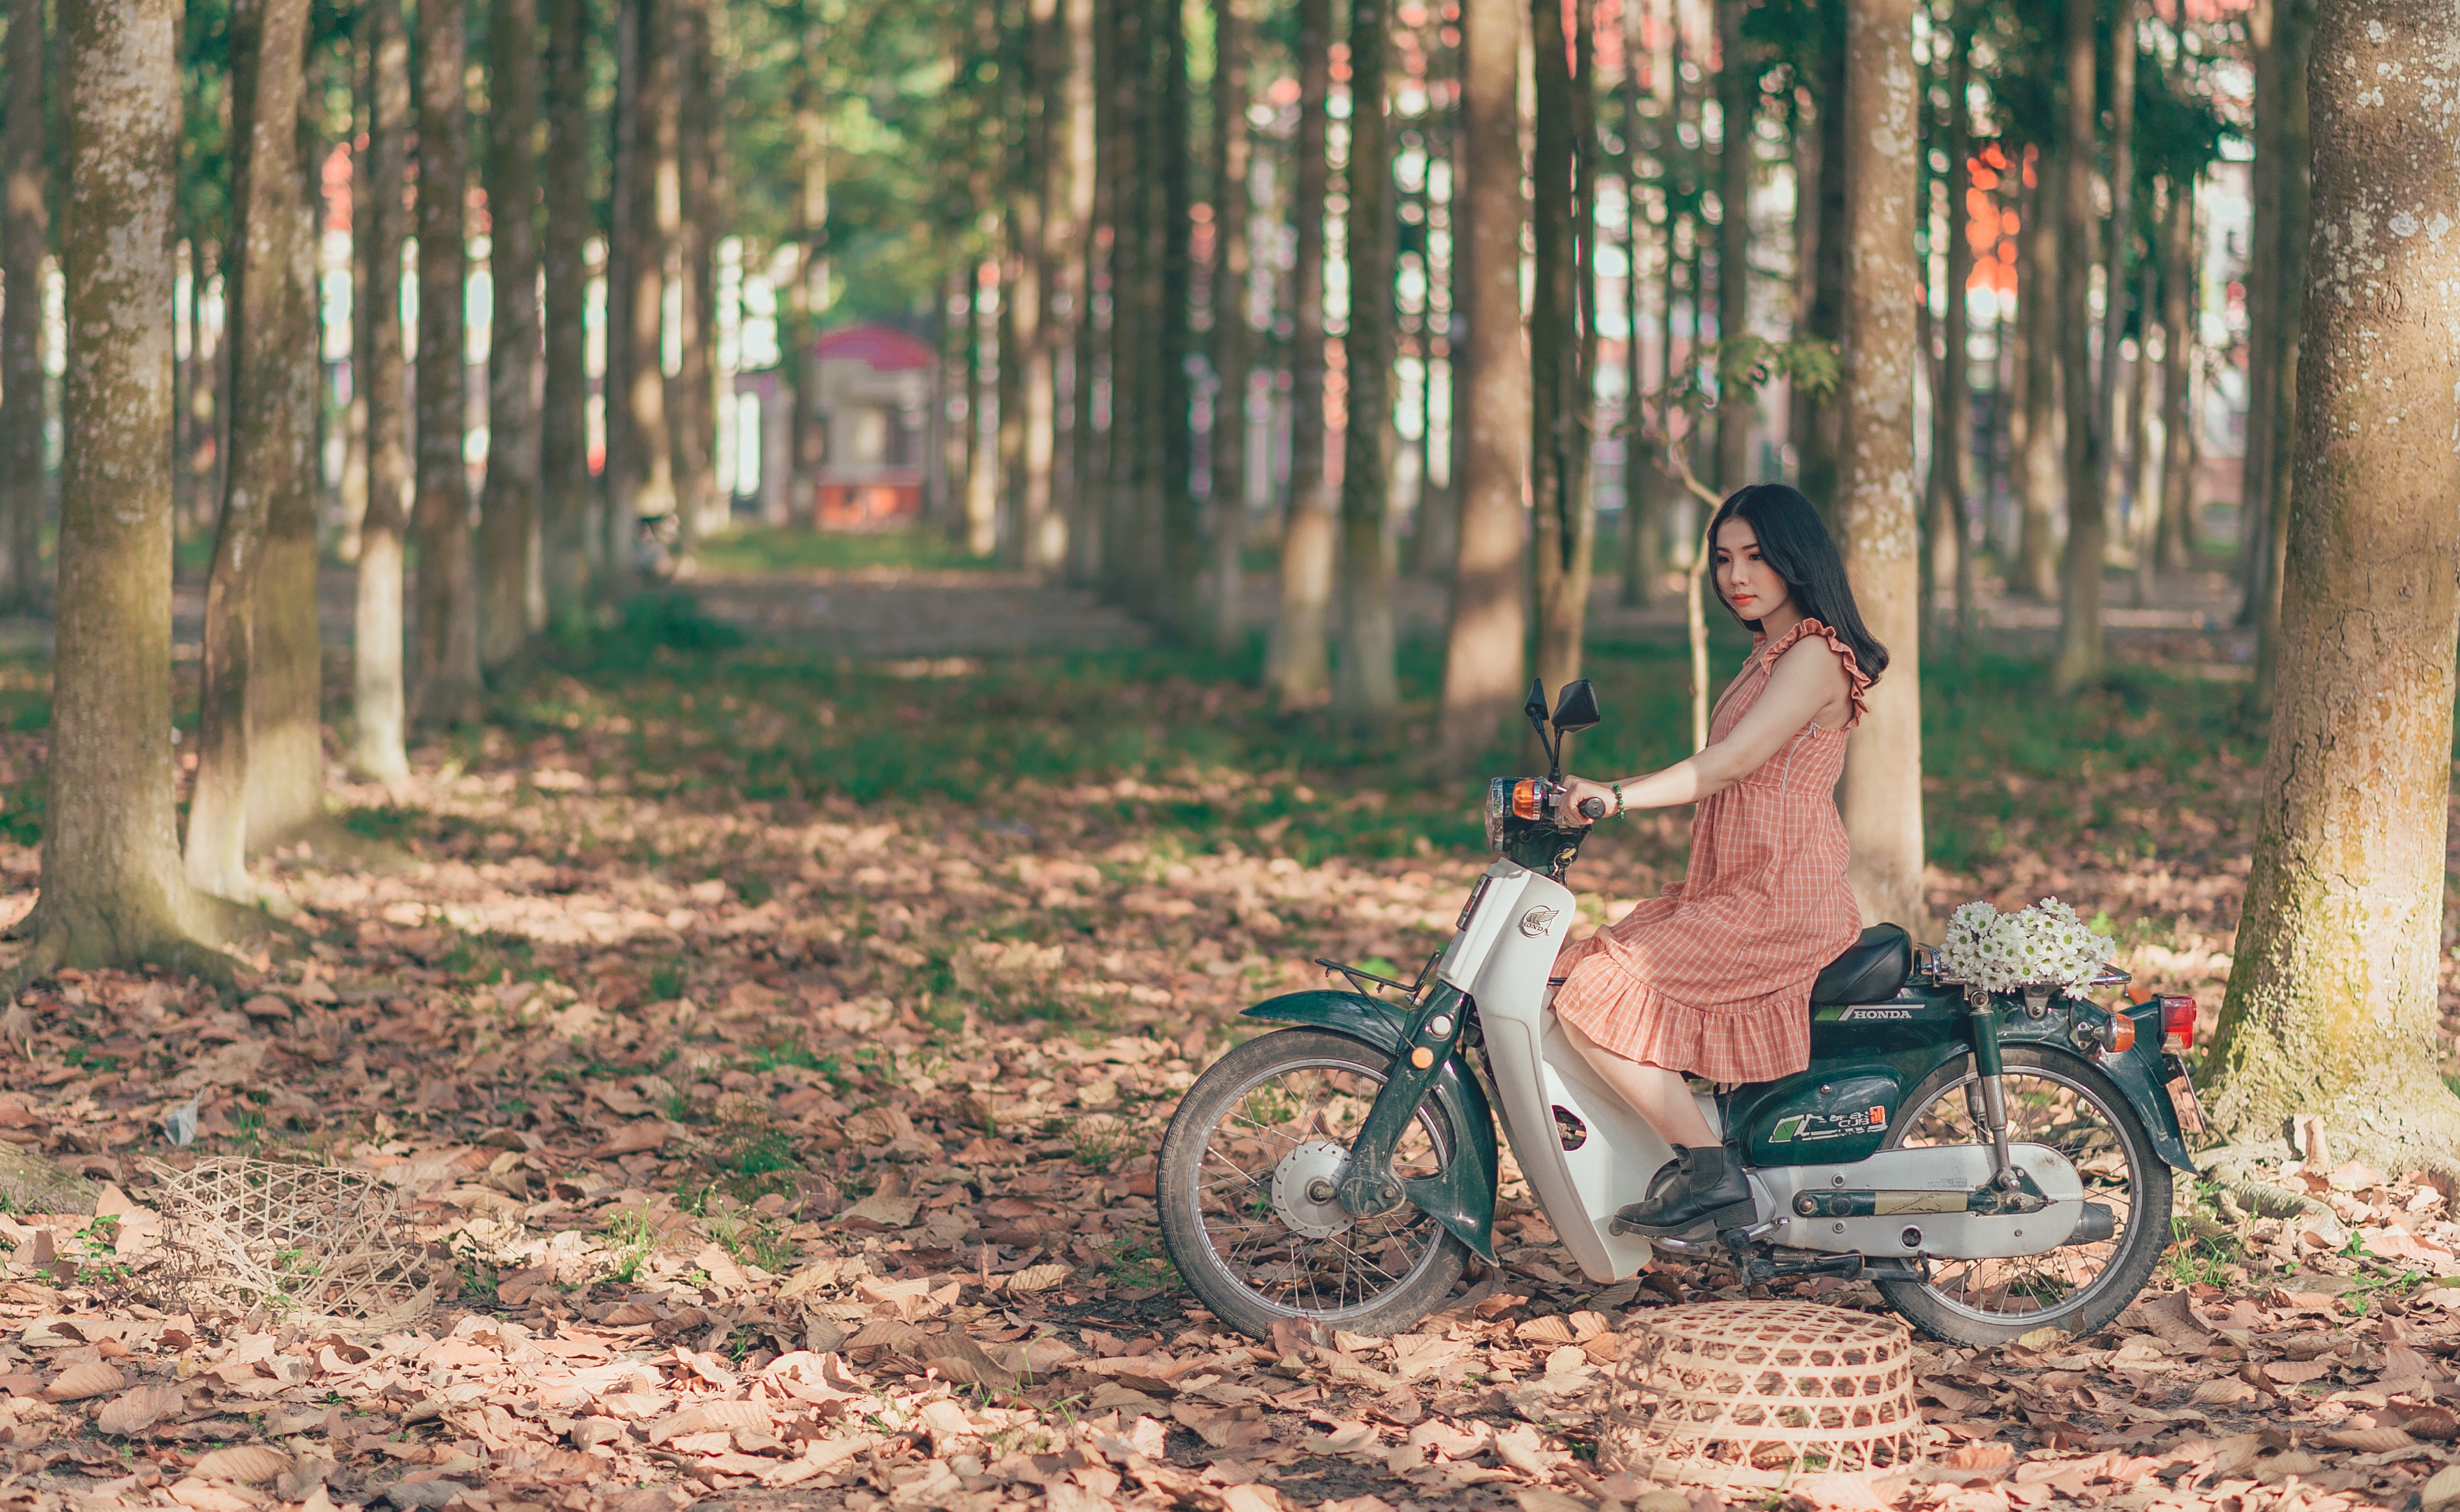
tree, natural environment, woodland, forest, vehicle, leaf, woody plant, motorcycle, autumn, grass, sunlight, plant, adaptation, photography, wood, recreation, moped, soil, jungle, sitting, trunk